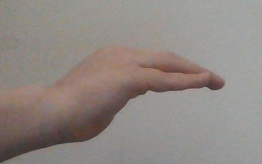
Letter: haa